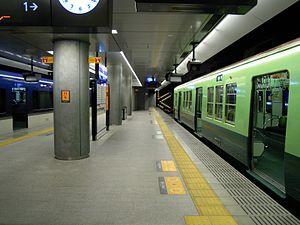
La gare de Nakanoshima est une gare ferroviaire de la ville d'Osaka au Japon. Elle est située sur Nakano-shima dans l'arrondissement de Kita. La gare est gérée par la compagnie Keihan.